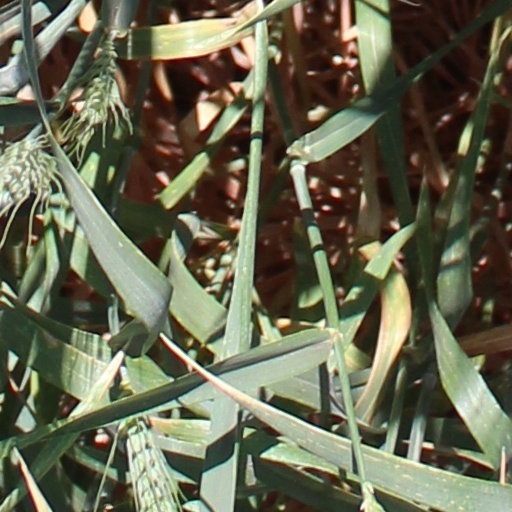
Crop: wheat